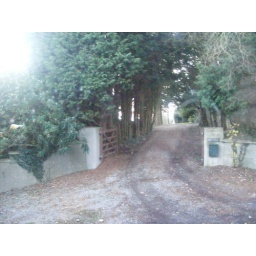
Drive with me reflected in my bedroom window